Arnold Fishkind

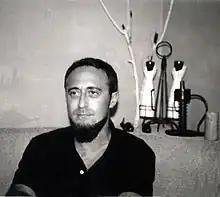
Arnold Fishkind in the 1960s

Arnold Fishkind, sometimes credited as Arnold Fishkin (born July 20, 1919 – September 6, 1999) was an American jazz bassist who appeared on over 100 albums.